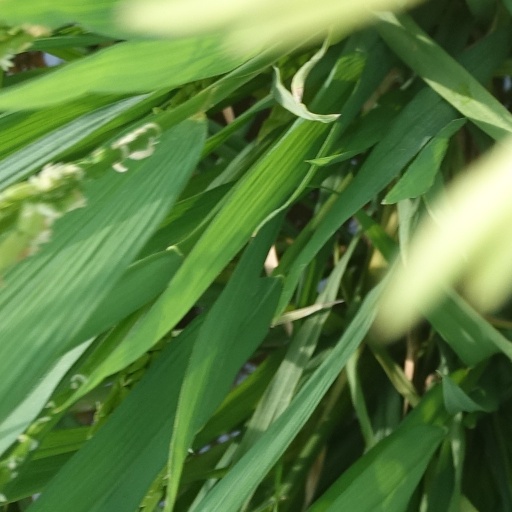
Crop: rice